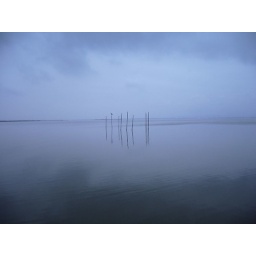
Seagull resting on a pole in lake Albufera, south of Valencia, Spain